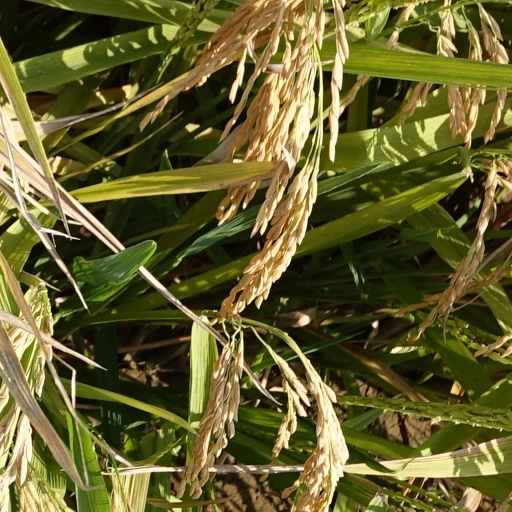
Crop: rice